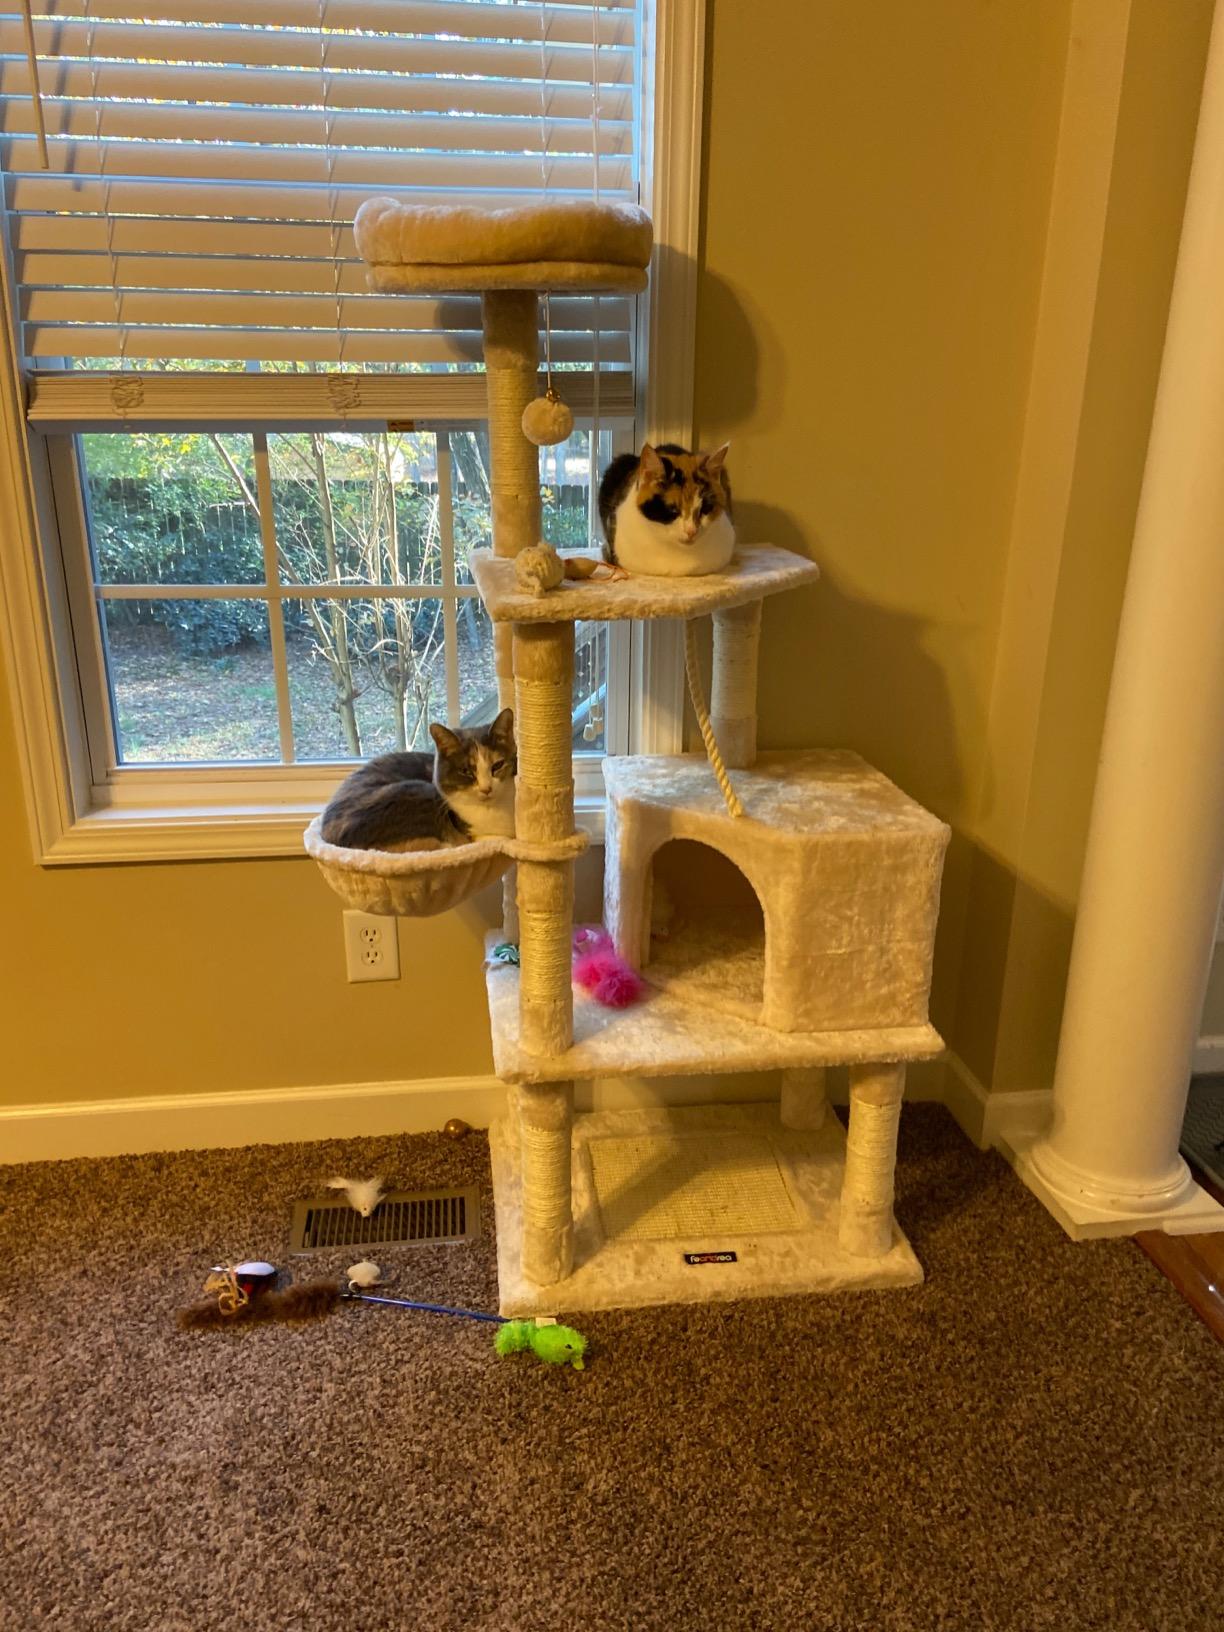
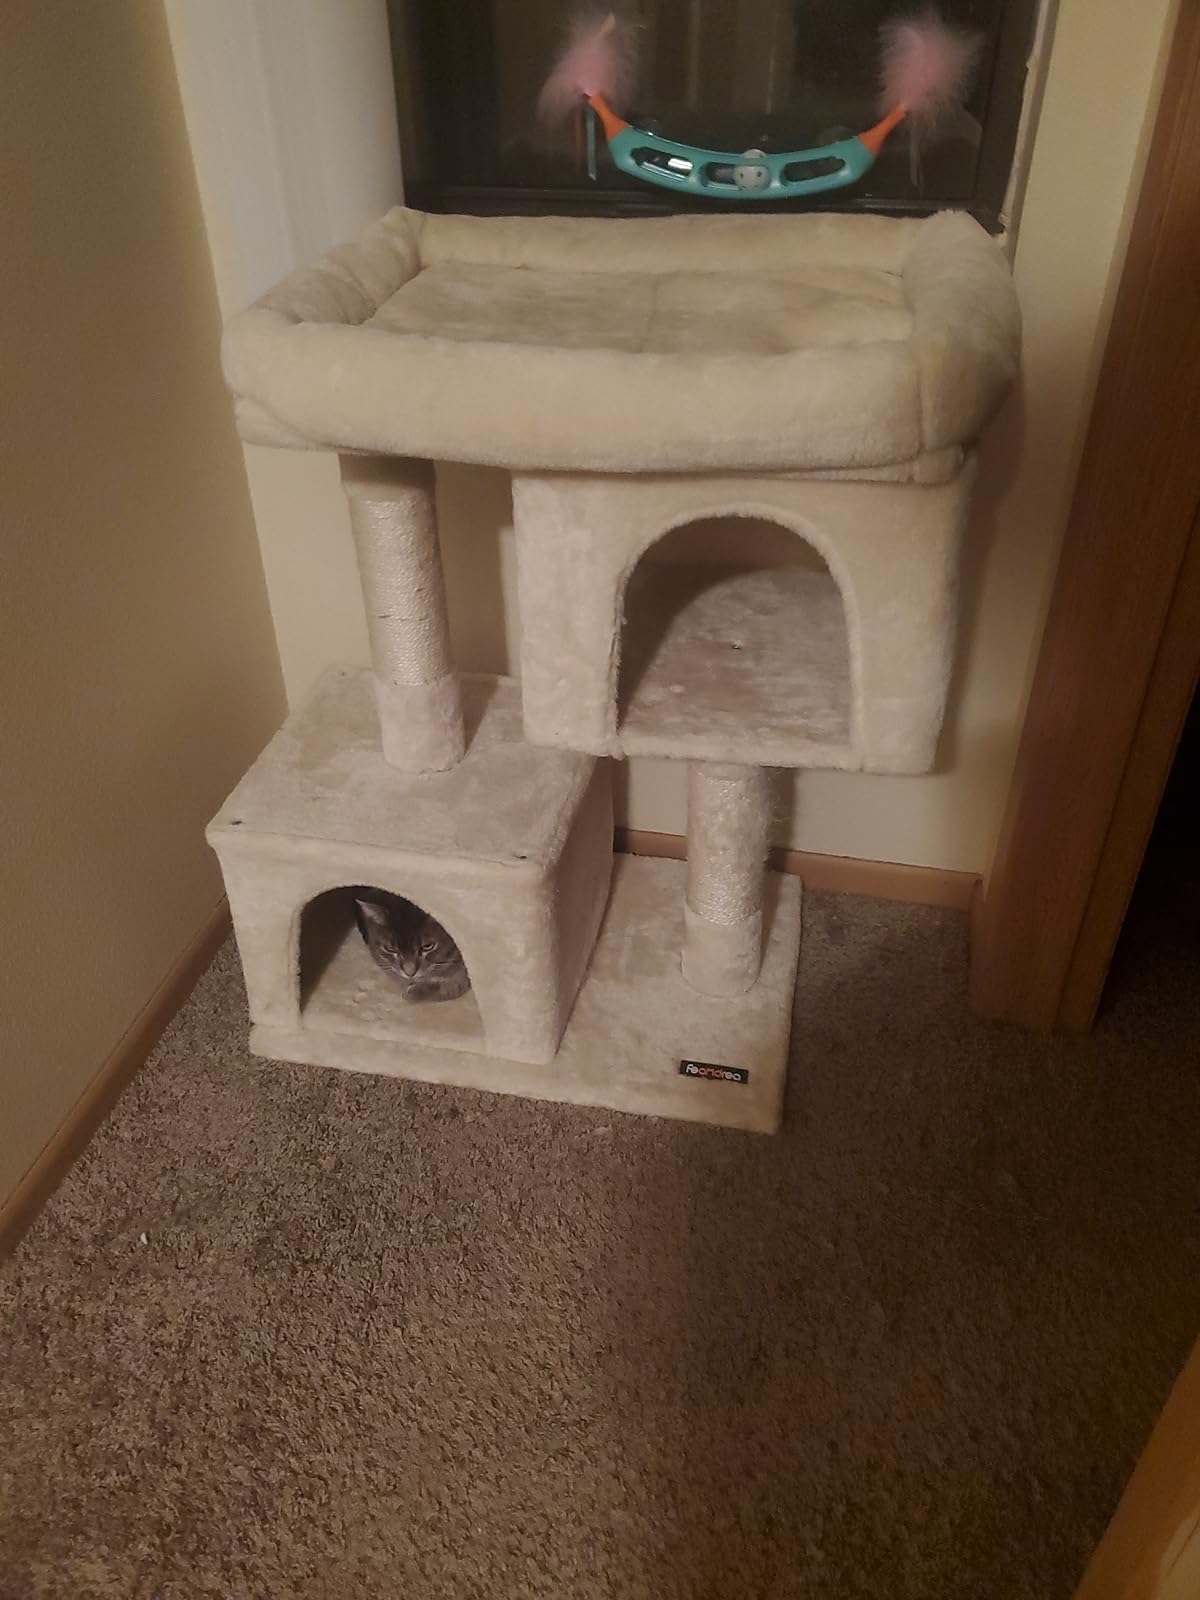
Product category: items_cat tree
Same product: no